Bub Kuhn

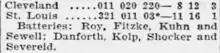
Line score from Kuhn's only major league appearance

On September 1, 1924, Kuhn made his only major league appearance, pitching for Cleveland against the St. Louis Browns in an away game played at Sportsman's Park. Kuhn entered the first game of a doubleheader in the bottom of the eighth inning, with the score tied, 8–8. Cleveland's prior pitcher, reliever Paul Fitzke, had allowed two runs in four innings of work, in what was also Fitzke's only major league appearance. The first batter that Kuhn faced, future hall of famer George Sisler, reached base on an infield single, and the next batter, left fielder Ken Williams, hit a home run. This was followed by a single, sacrifice bunt, single (scoring another run), fly out, and then a ground out to end the inning. Overall, in his one inning of work, Kuhn had faced seven batters and allowed three runs on four hits. As the Indians were unable to score in the top of the ninth inning, Kuhn was the losing pitcher for Cleveland.